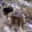
Label: deer